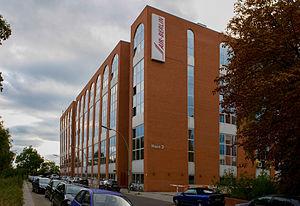
Air Berlin PLC & Co. Luftverkehrs KG, généralement désignée par airberlin, Air Berlin ou airberlin.com, est une ancienne compagnie aérienne, cessant ses activités en 2017, ayant été la deuxième en Allemagne et la septième en Europe, avec un siège social à Charlottenburg-Wilmersdorf dans le 4ᵉ arrondissement de Berlin.